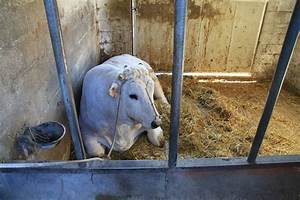
Label: cow